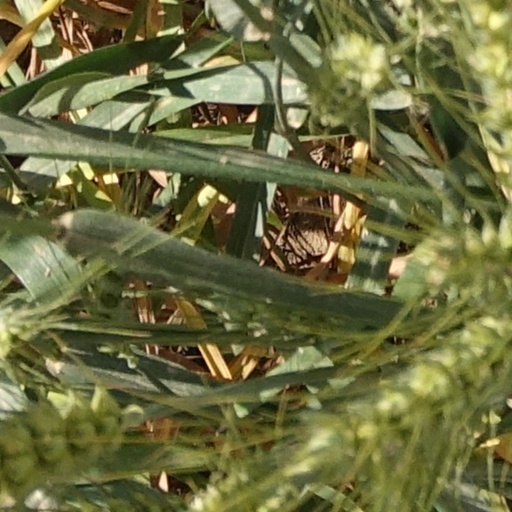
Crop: wheat